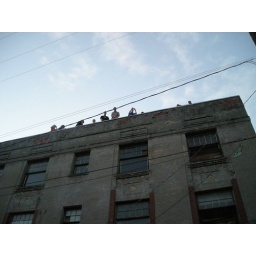
the best seats in the house